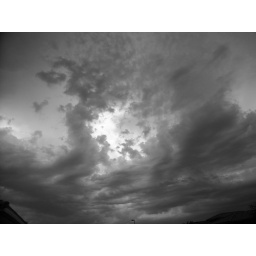
in arizona all i did was make it black and white